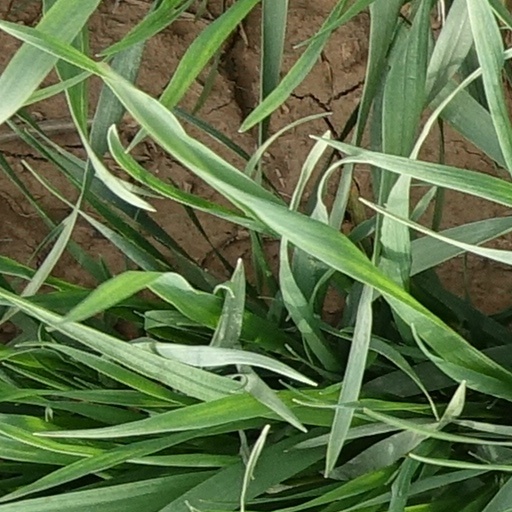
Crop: wheat